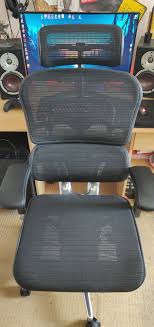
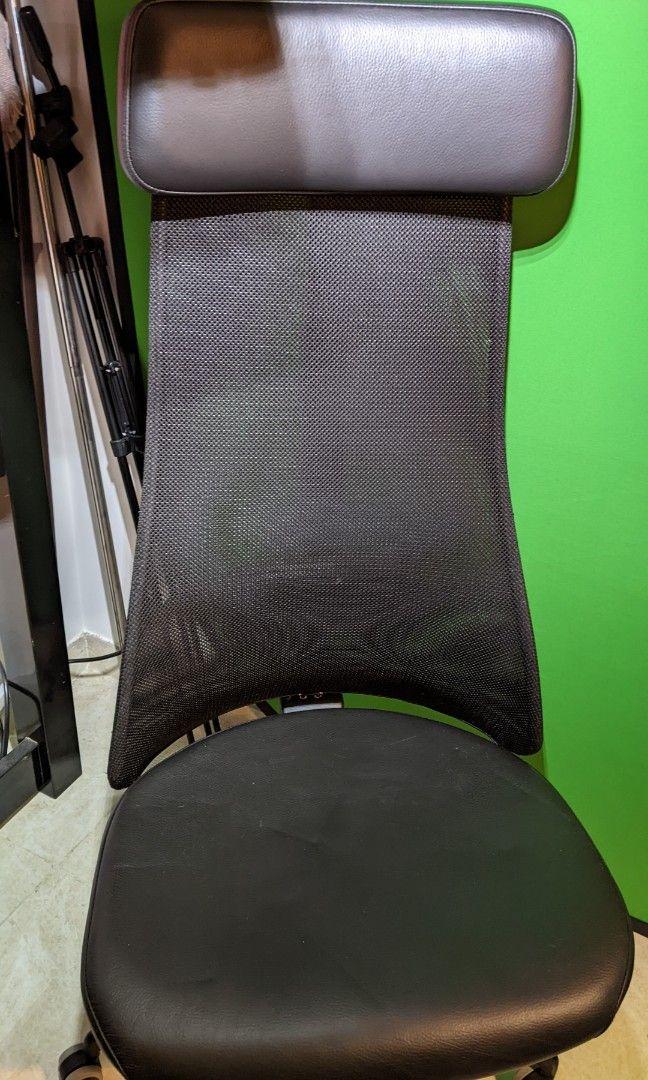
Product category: items_chair
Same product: no